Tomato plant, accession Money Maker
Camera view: tilt-top (135 deg); turntable rotation: 30 degrees
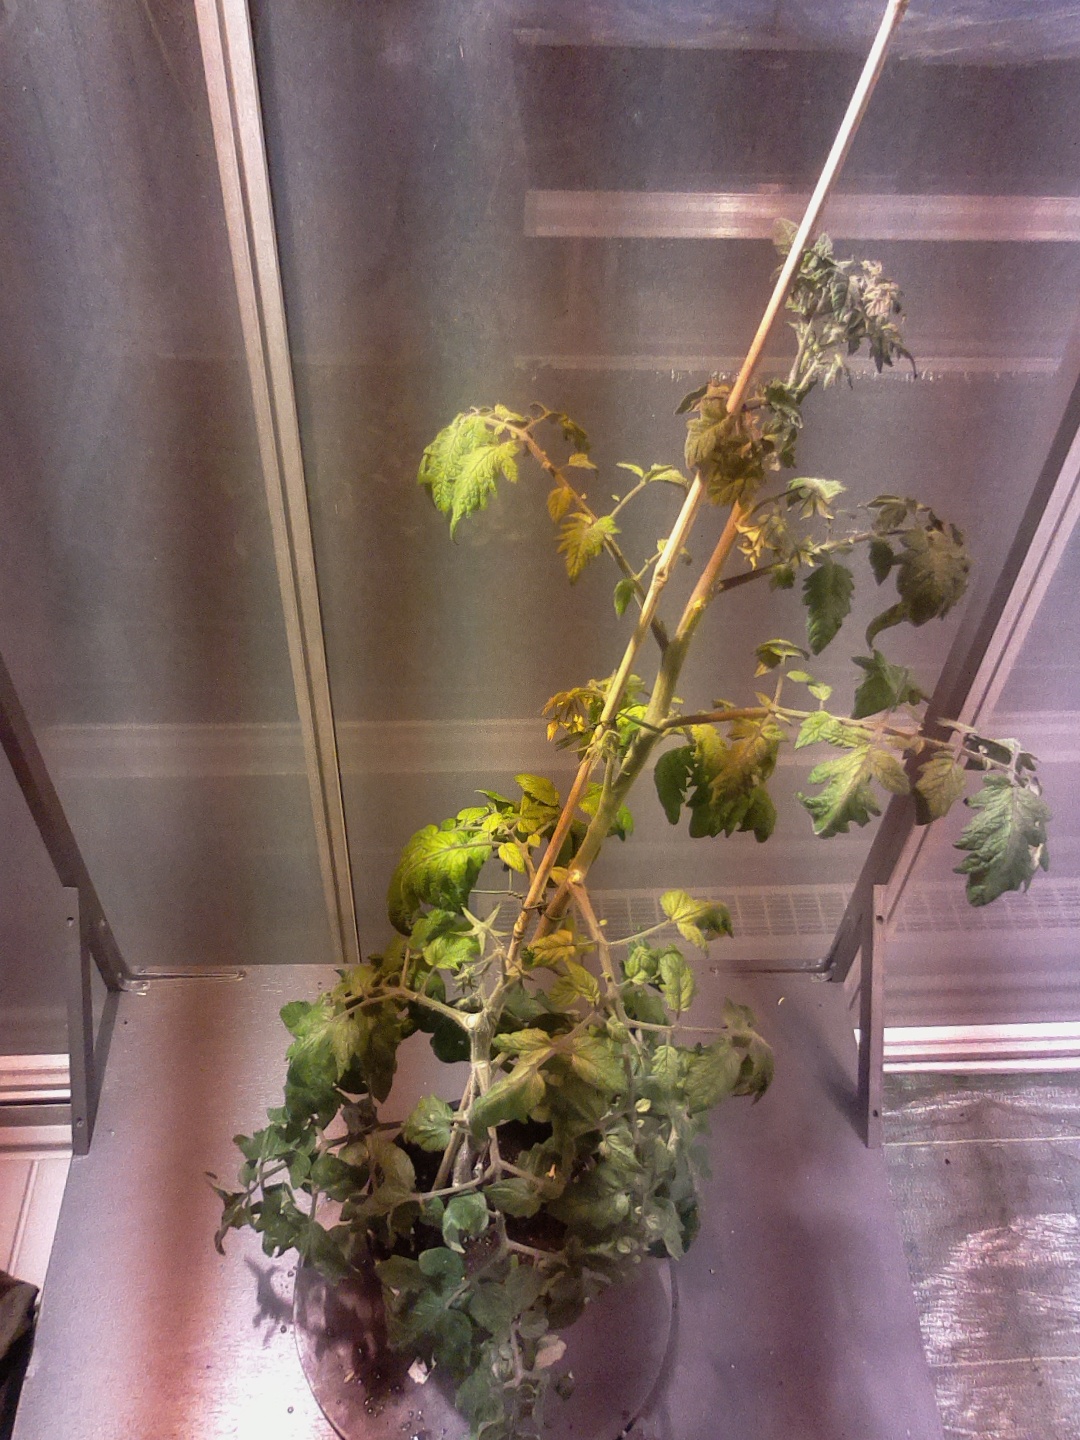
BBCH growth stage 71: 10%-20% of final fruit size